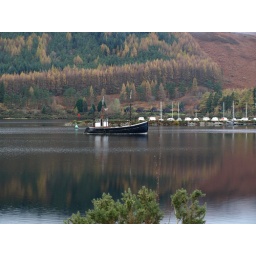
boat in the water